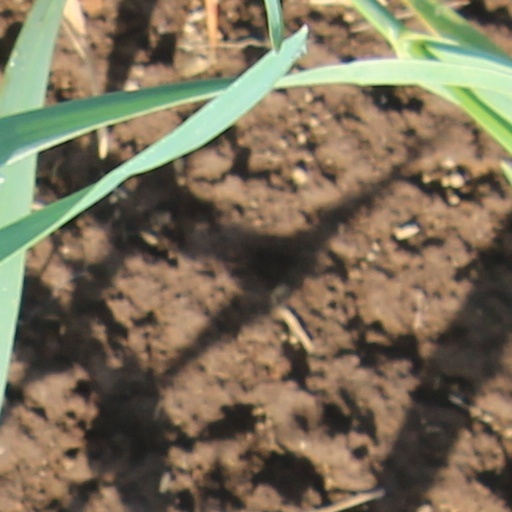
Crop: wheat